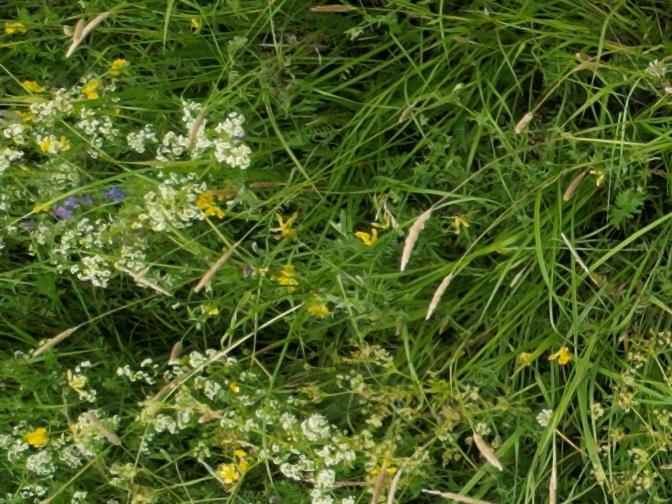
Flowers visible: yarrow flowers, yarrow flowers, yarrow flowers, yarrow flowers